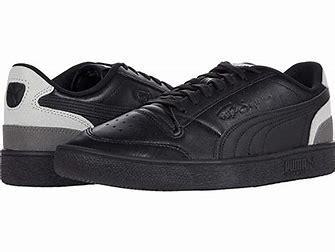
Brand: Puma
Model: Ralph Sampson Lo